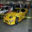
Label: automobile